Arnošt Valenta

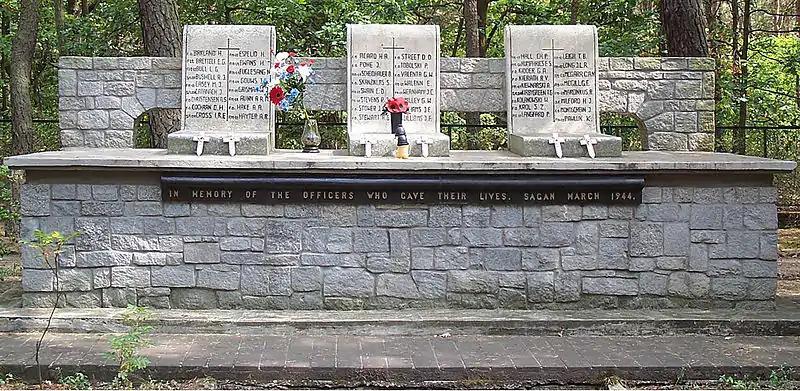
Memorial to "The Fifty" at Stalag Luft III listing "F. O. Valenta G. W.", centre right

Arnošt Valenta (25 October 1912 – 31 March 1944) was a Czechoslovak Army officer who became a Royal Air Force Volunteer Reserve radio operator. He was murdered by the Gestapo in March 1944.